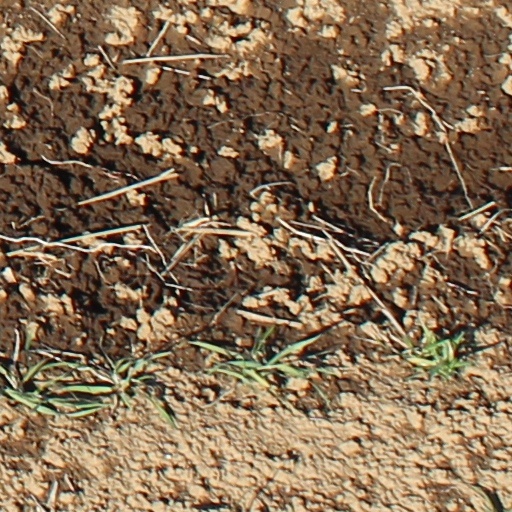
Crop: wheat